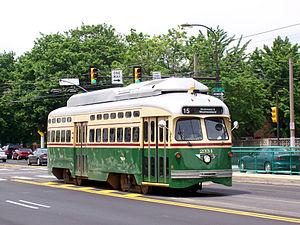
La ligne 15 est une ligne de tramway du patrimoine, géré par la SEPTA à Philadelphie.